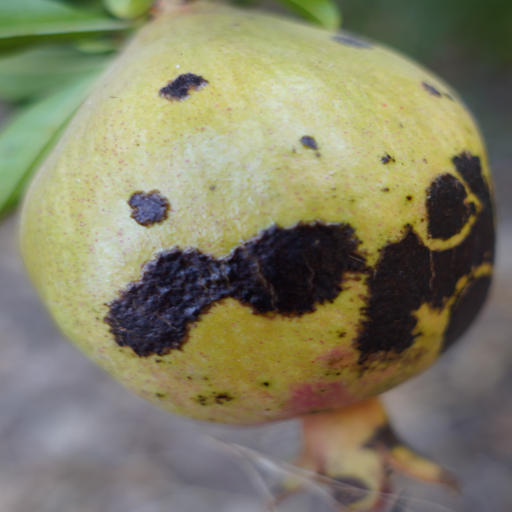
Label: Colletotrichum spp